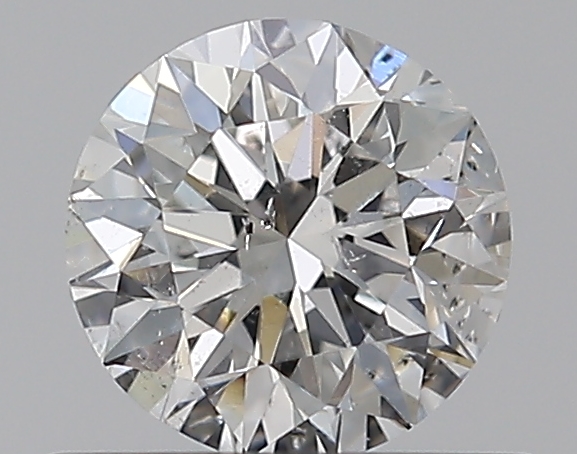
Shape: round
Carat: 0.5
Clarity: SI2
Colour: G
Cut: VG
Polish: VG
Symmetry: GD
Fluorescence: N
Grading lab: GIA
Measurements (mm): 4.9 x 4.99 x 3.21